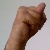
The image shows a hand gesture representing the letter 'N' in Indian Sign Language.